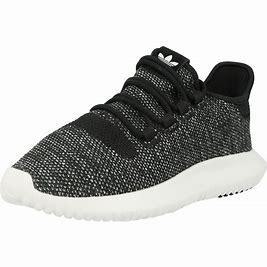
Brand: Adidas
Model: Tubular Shadow